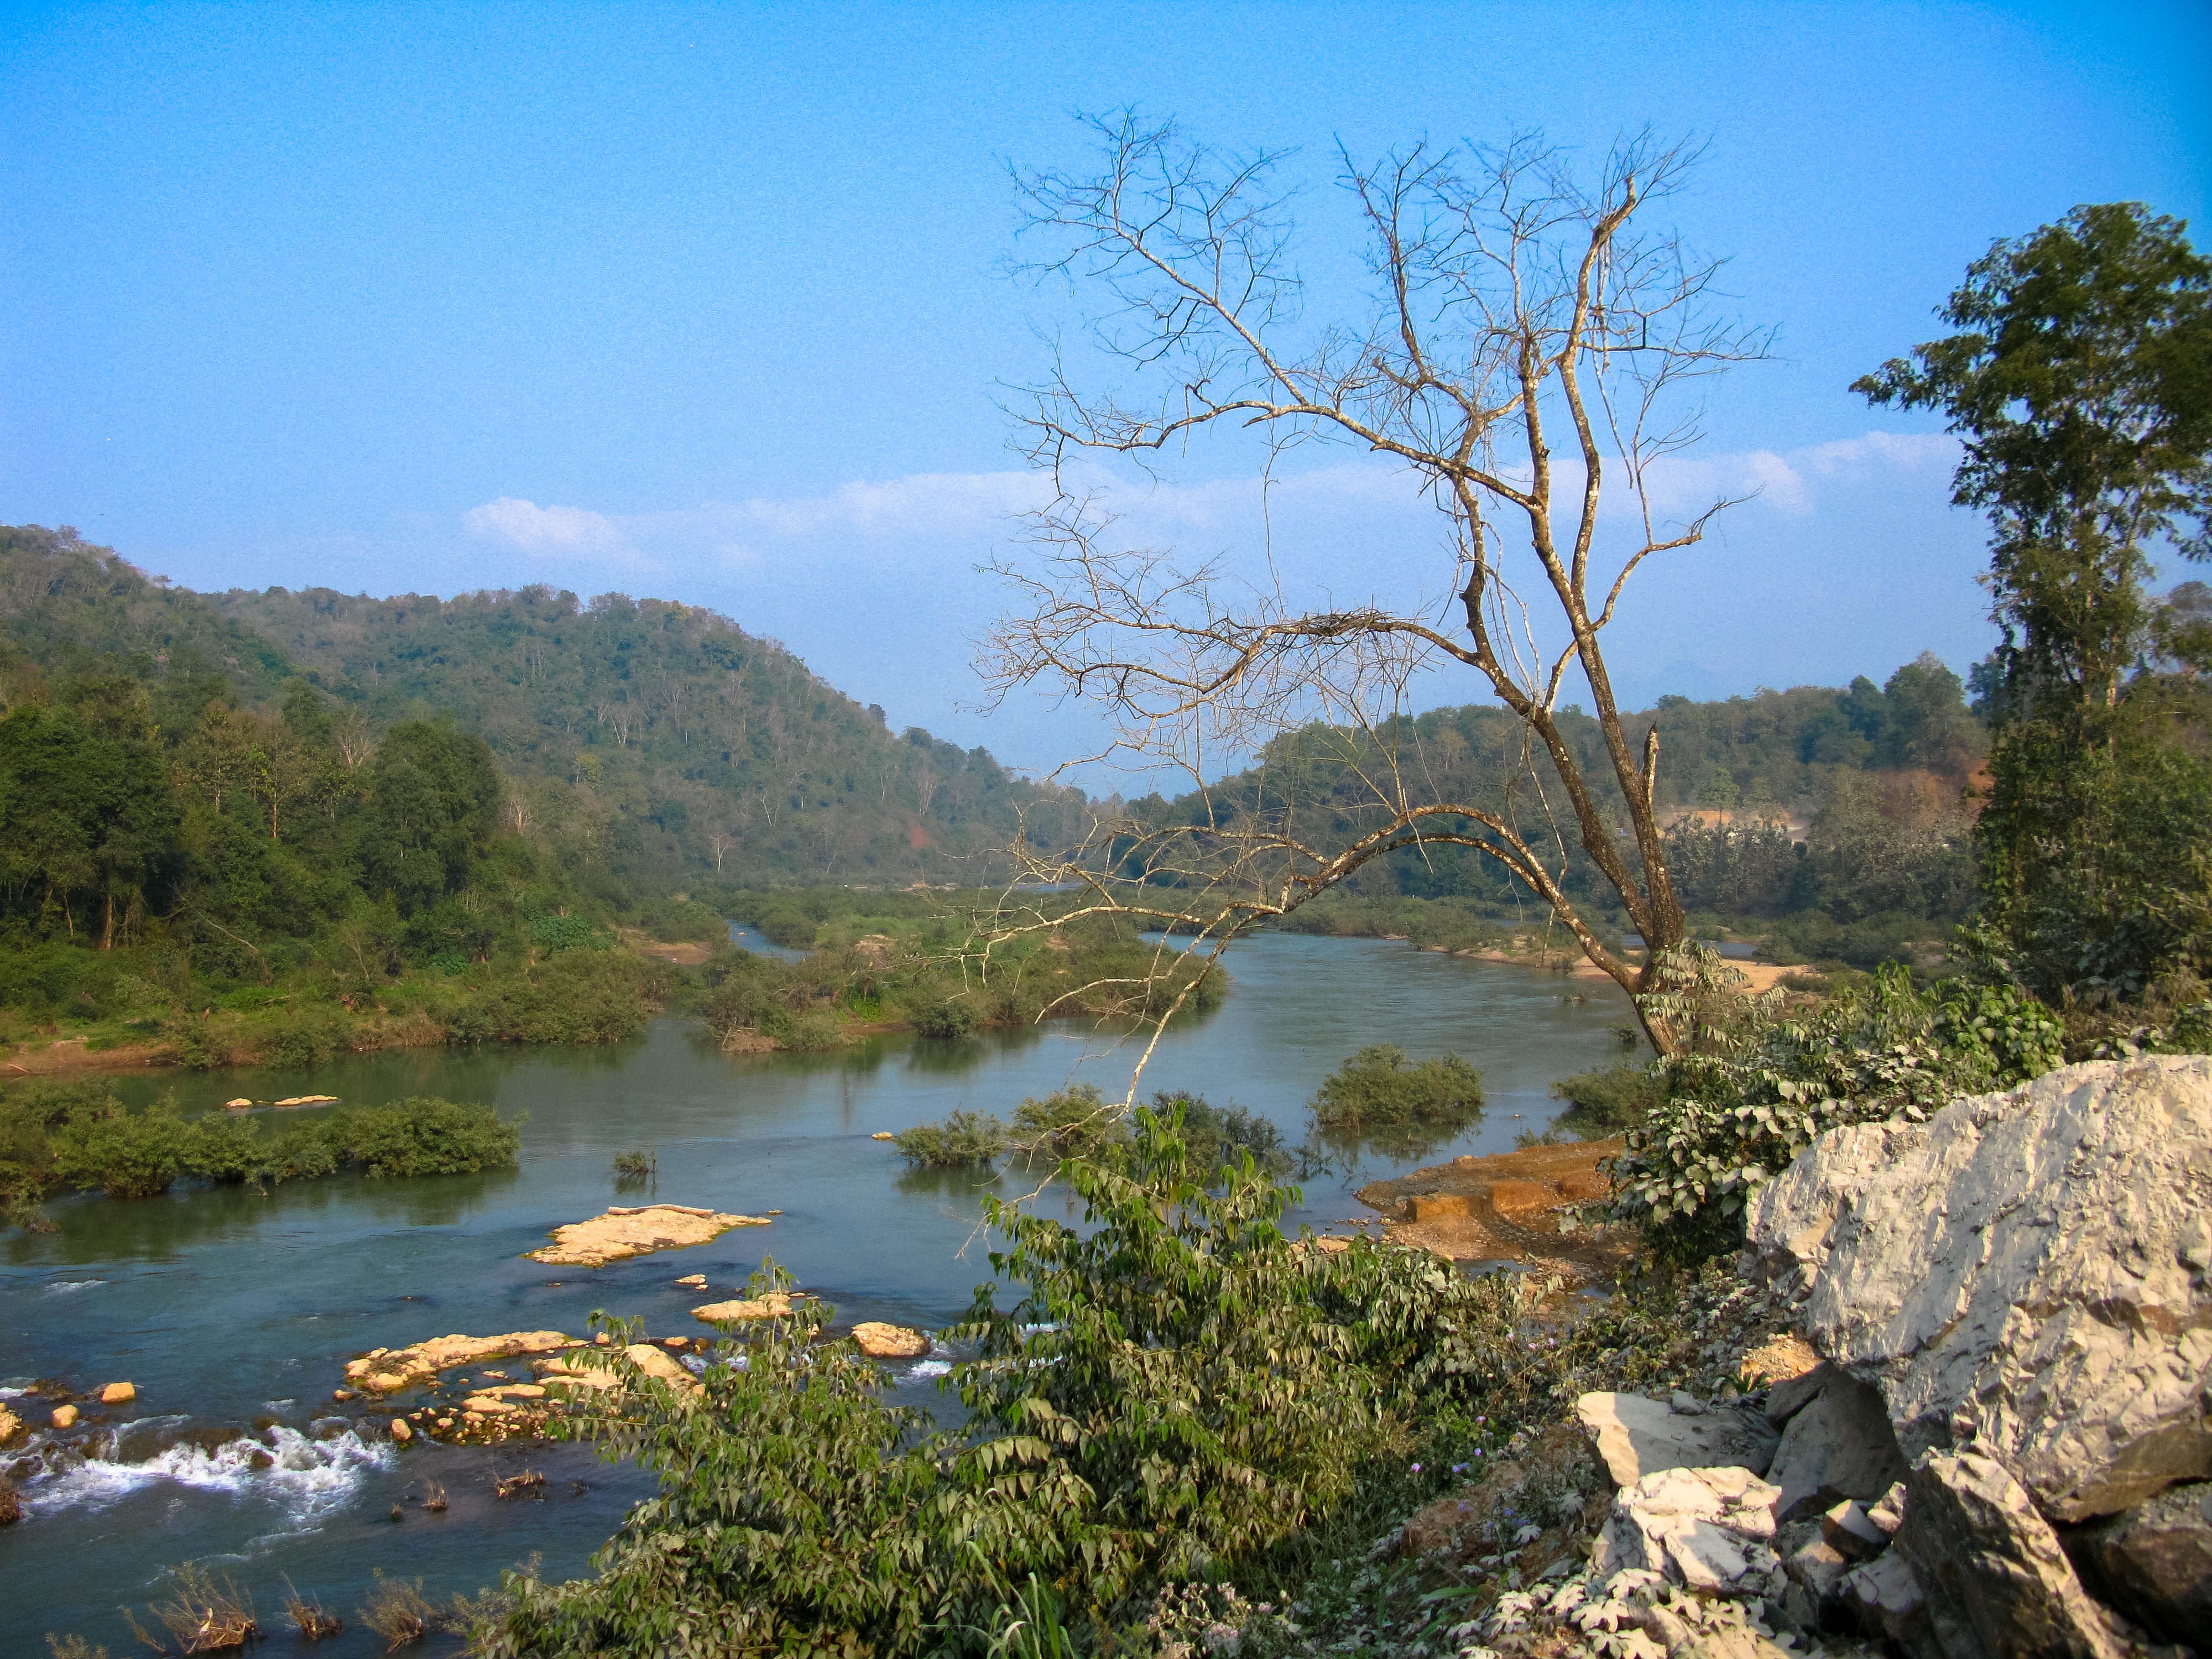
landscape, tree, water, nature, wilderness, mountain, trail, lake, river, valley, idyllic, stream, autumn, blue, reservoir, body of water, mountains, loch, laos, ecosystem, tarn, luang prabang, natural environment, kasterberge